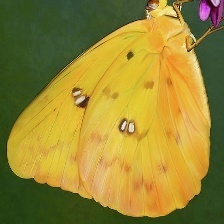
Species: SOUTHERN DOGFACE
Butterfly family (ImageNet category): sulphur_butterfly